Rajasthan (film)

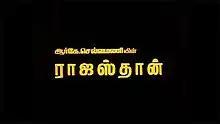
Title card

Rajasthan is a 1999 Indian Tamil-language action thriller film directed and co-written by R. K. Selvamani. The film stars Sarathkumar and Vijayashanti. It was released on 1 May 1999.